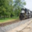
Label: train